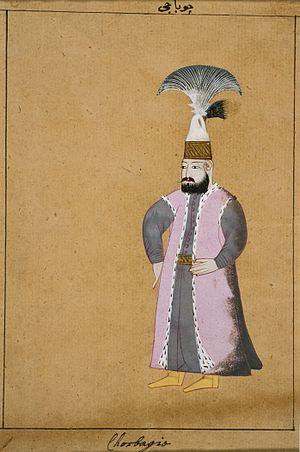
Ahmed Resmî Efendi, aussi appelé Ahmed bin İbrahim Giridî, né vers 1694-1700 à Resmo en Crète ottomane, mort en août 1783, probablement à Constantinople, est un diplomate, militaire et écrivain politique de l'Empire ottoman. Il a été le premier ambassadeur ottoman à Berlin et plus tard le signataire du traité de Küçük Kaynarca avec la Russie. Il est l'auteur de plusieurs ouvrages importants sur ses ambassades en Allemagne et sur ses souvenirs de guerre. Efendi est un titre de fonction.